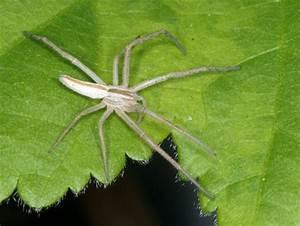
spider